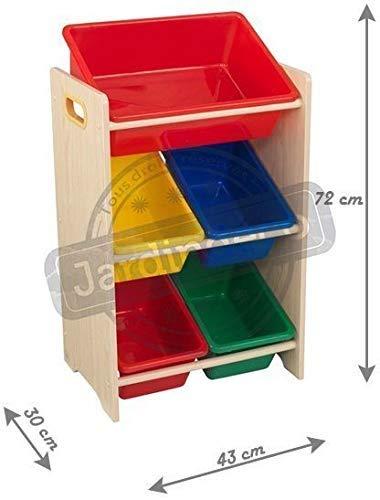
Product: KidKraft Storage Bin, Natural
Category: Home & Kitchen | Furniture | Kids' Furniture | Bookcases, Cabinets & Shelves
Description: Five separate bins for toys, shoes, and games.
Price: $47.99
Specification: ProductDimensions:16.9x11.8x28.4inches|ItemWeight:13pounds|ShippingWeight:13.54pounds(Viewshippingratesandpolicies)|ASIN:B01EGW403K|Itemmodelnumber:15472|Manufacturerrecommendedage:36months-8years